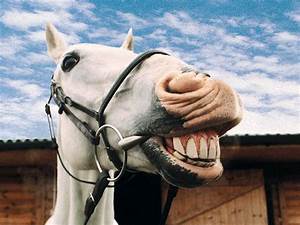
Label: horse